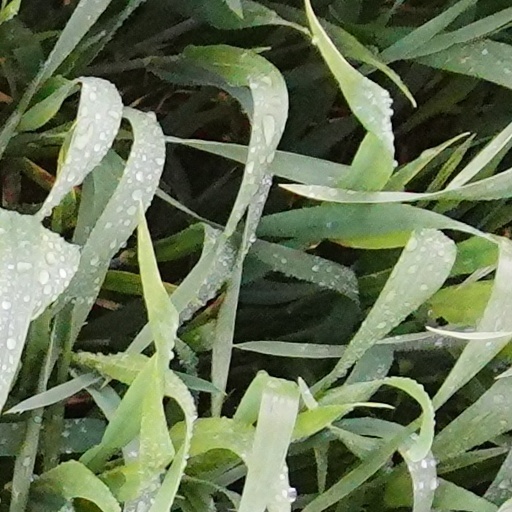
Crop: wheat